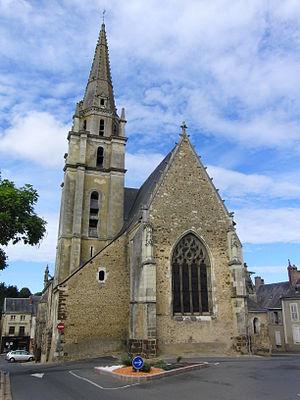
Église Notre-Dame de Saint-Calais, Sarthe, France This building is indexed in the Base Mérimée, a database of architectural heritage maintained by the French Ministry of Culture,